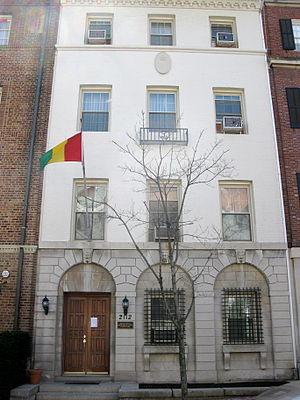
Ambassade de la République de Guinée à Washington.
Cette liste comprend les représentations diplomatiques de la Guinée, à l'exclusion des consulats honoraires.